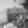
ASL letter: H